Karl-Heinz Smuda

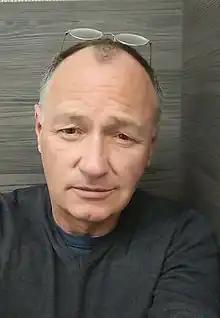
Smuda in 2019

Karl-Heinz Smuda (born 24 January 1961 in Eschweiler) is a German radio journalist, media-expert, ghostwriter and major in the German Air Force.